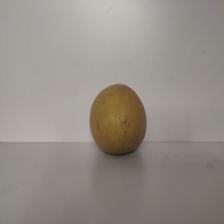
Size: Large